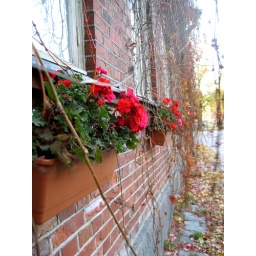
This red bricked house is greatly embellished by the those flower pots.